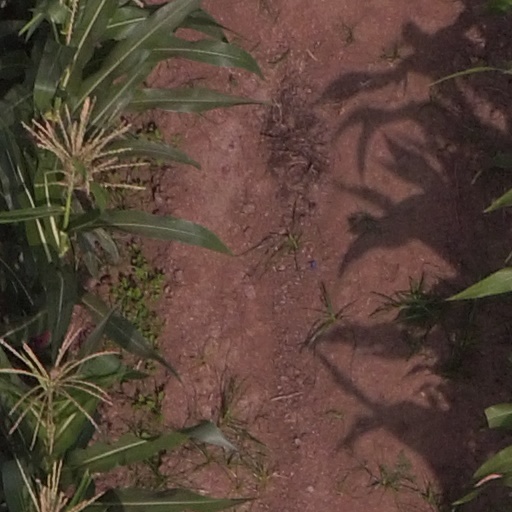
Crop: maize; corn